Mithridates I Callinicus

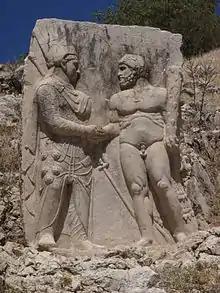
Mithridates I or his son (left) shaking hands with Herakles-Artagnes-Ares (at Arsameia)

Mithridates I Callinicus was a king of Orontid Iranian descent who lived during the late 2nd century BC and early 1st century BC. Mithridates was a prince, the son, and successor of King of Commagene, Sames II Theosebes Dikaios. Before his succession in 109 BC, he married the Syrian Greek Princess Laodice VII Thea, daughter of King Antiochus VIII Grypus and Ptolemaic princess Tryphaena, as a part of a peace alliance. Mithridates embraced Greek culture. Laodice bore Mithridates a son, Antiochus I Theos of Commagene (c. 86 BC–38 BC), a prince and future king of Commagene. Mithridates died in 70 BC and Antiochus succeeded him.